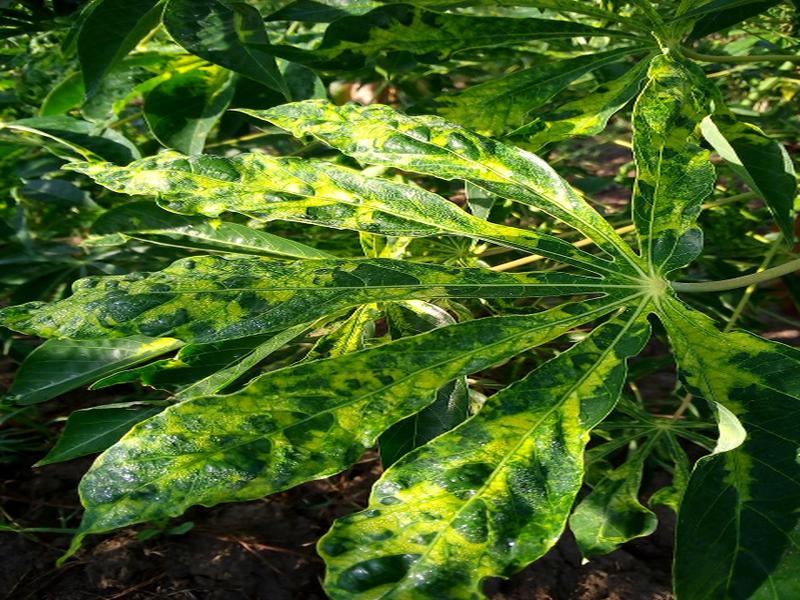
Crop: cassava
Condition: mosaic_disease